Tomamae, Hokkaido

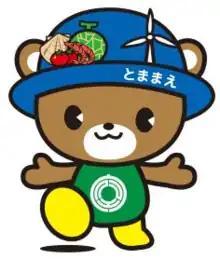
Tomao, the town's mascot

Tomamae's mascot is , better known as . He is a 7-year-old brown bear cub. He wears a hat that has two badges (a windmill badge and a badge dedicated to agricultural and seafood products).